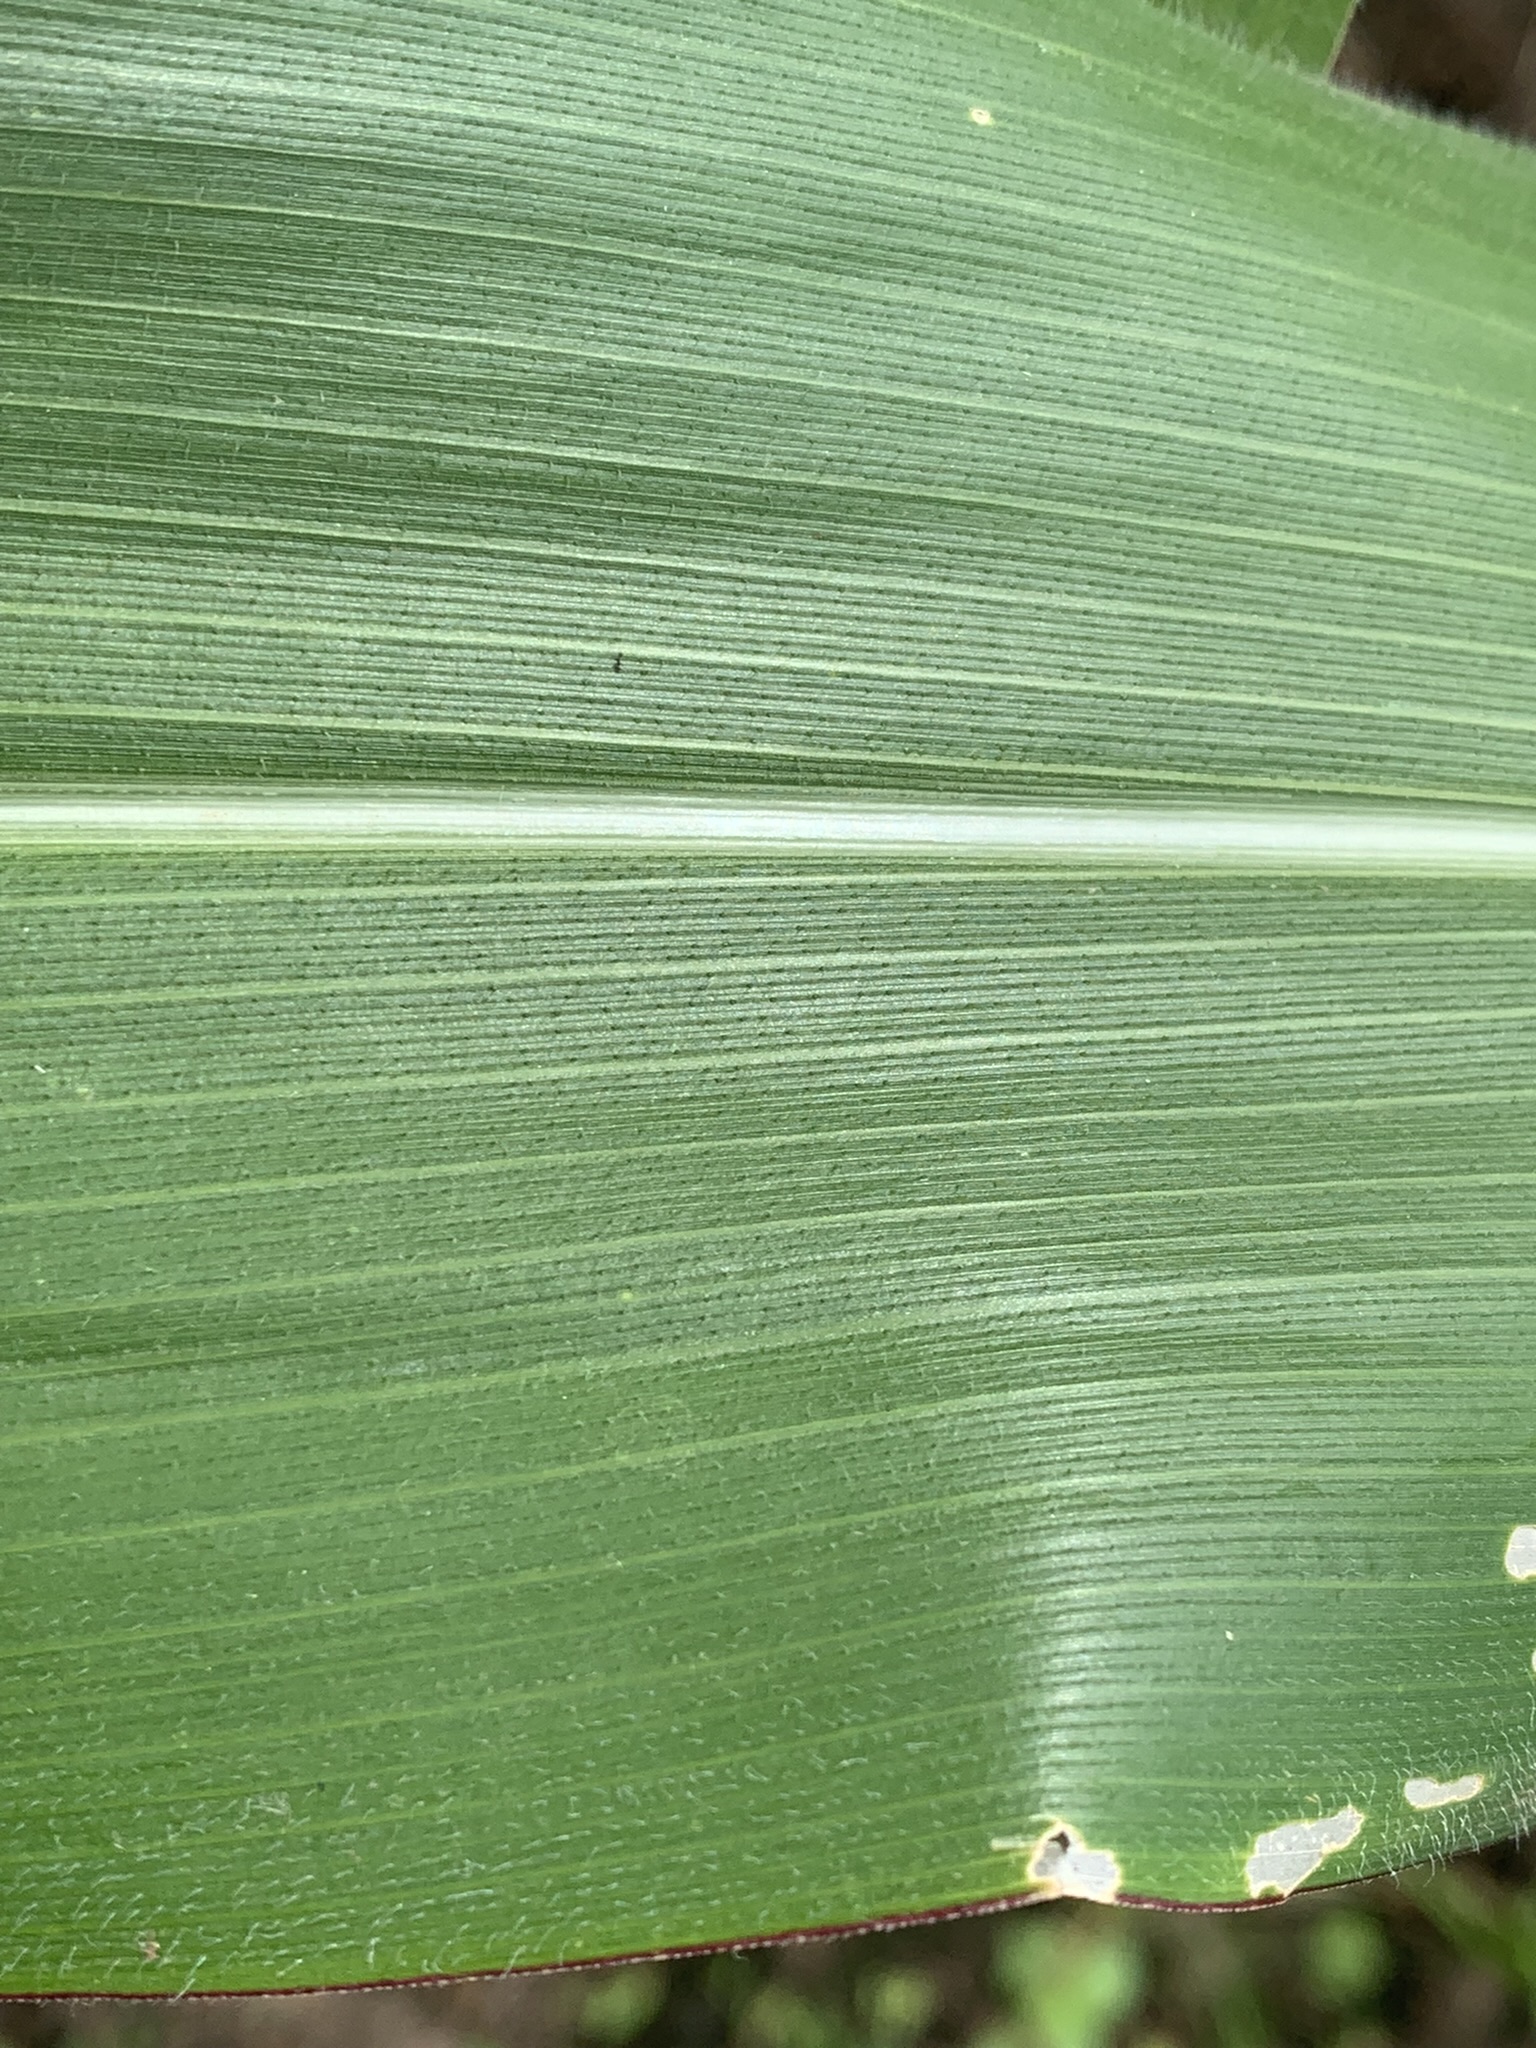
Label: Healthy